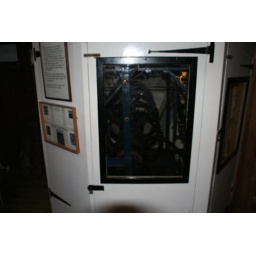
The clock in the tower of St. Mary's Church, Rye